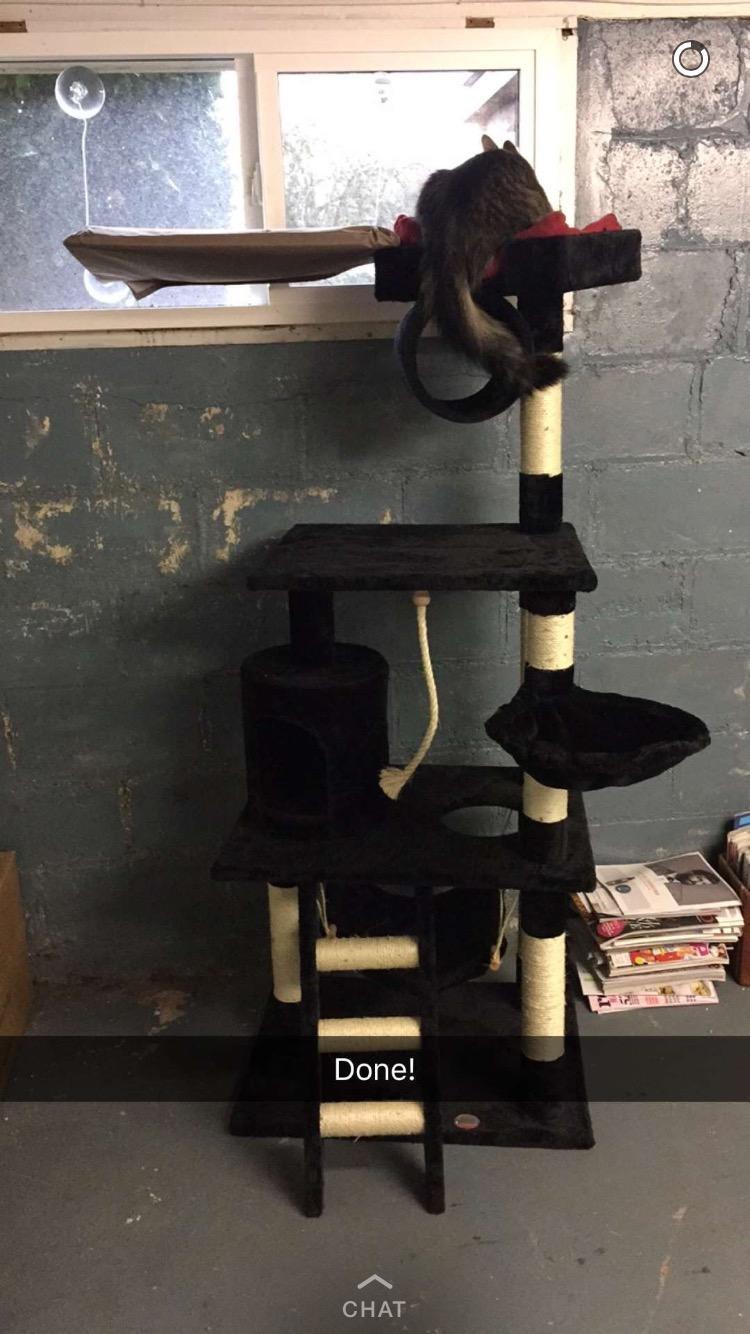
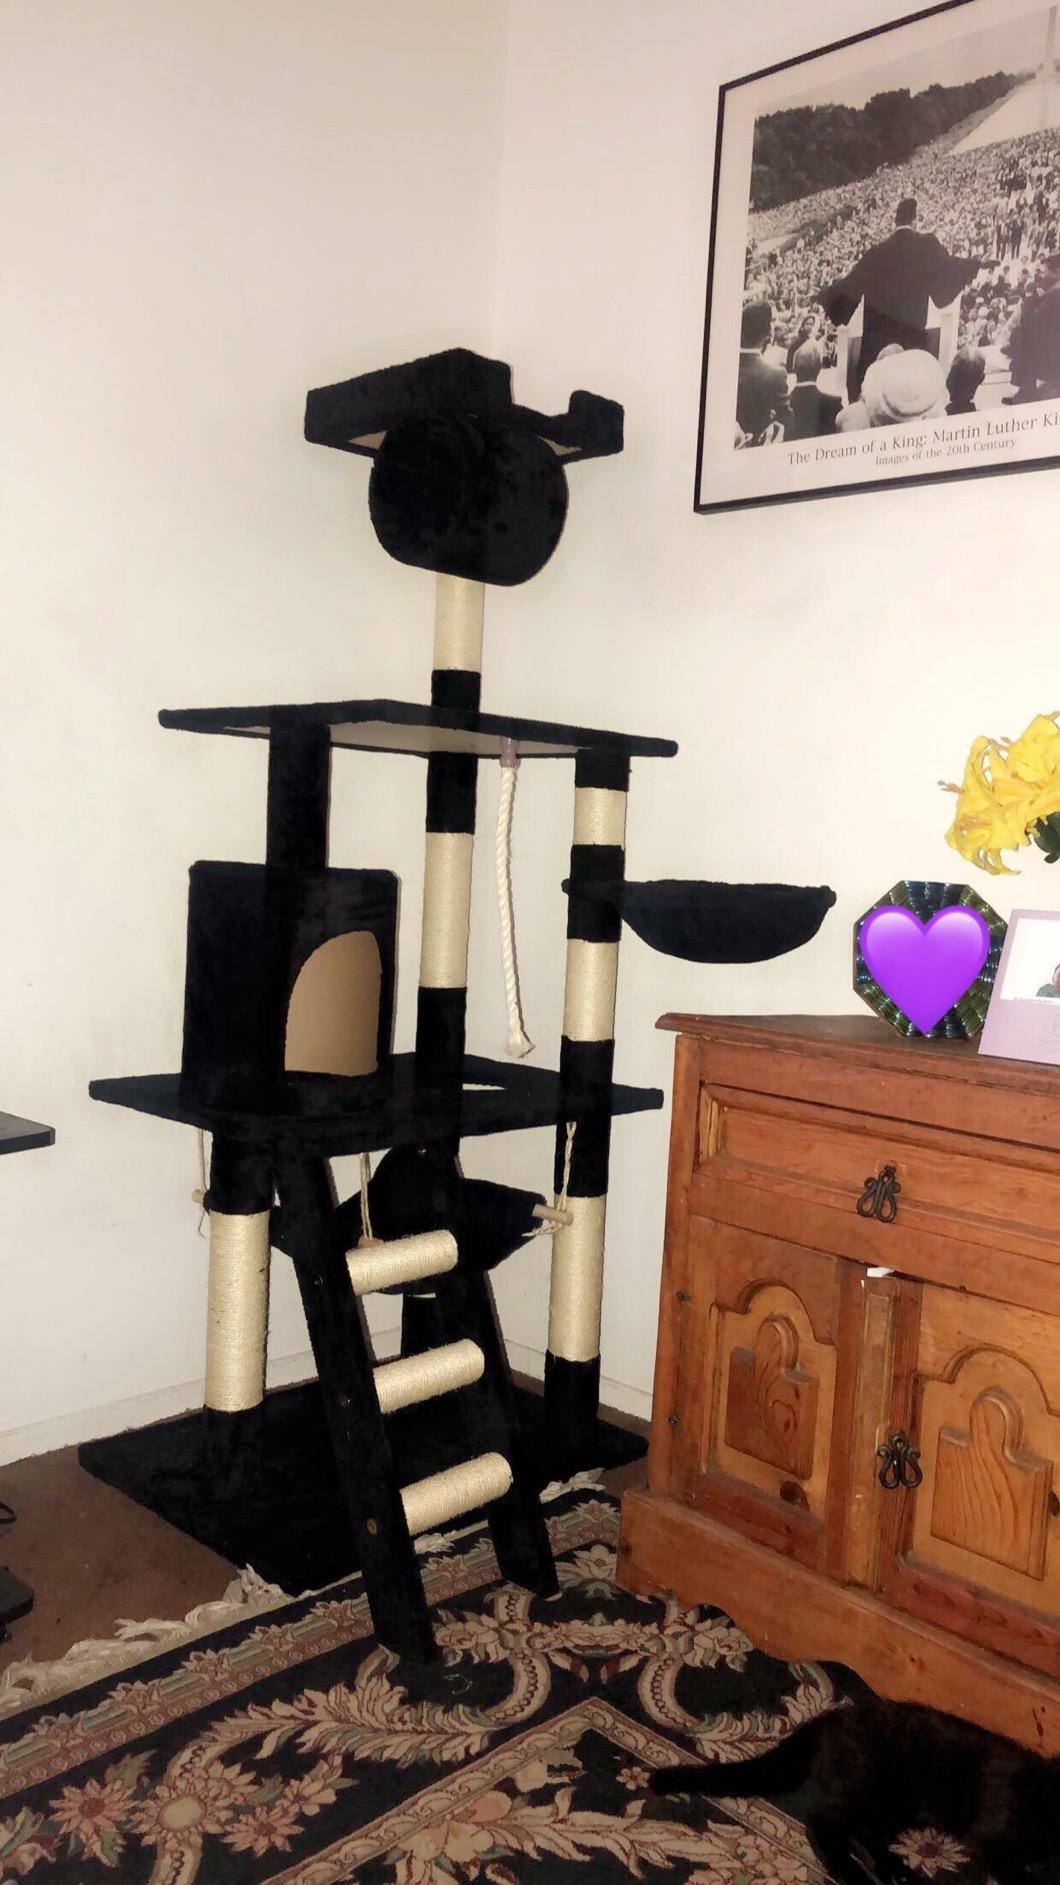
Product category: items_cat tree
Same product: yes